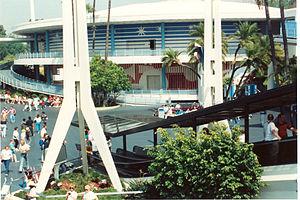
America Sings était une attraction du parc Disneyland de 1974 à 1988 qui sous la forme d'un spectacle avec des animaux audio-animatronics avait pour but d'amuser le public avec des chansons de différentes époques de l'histoire américaine, saupoudrées d'humour. L'attraction a remplacé en 1974 le Carousel of Progress transféré au Magic Kingdom et a fermé en 1988 pour faire place à Innoventions.
Adventureland